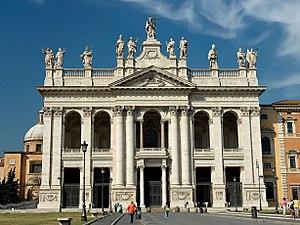
Façade principale de la basilique Saint-Jean-de-Latran (Rome) par Alessandro Galilei, 1735.
Le terme de basilique majeure est le titre donné à quatre basiliques catholiques situées à Rome, en Italie et dans l'État de la Cité du Vatican.
Alessandro Maria Gaetano Galilei était un architecte, mathématicien et théoricien de l'architecture florentine du début du XVIIIᵉ siècle.
Les propriétés du Saint-Siège sont régies par les accords du Latran, signés avec le Royaume d'Italie. Bien que faisant partie du territoire italien, certaines d'entre elles jouissent de l'extraterritorialité. Cet article recense ces propriétés.
L'Église latine est la composante de tradition occidentale de l'Église catholique, la composante orientale étant constituée par les vingt-trois Églises dites catholiques orientales.